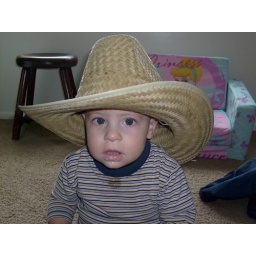
Kenneth Calvin at Nana's house in Utah is babysat by Aunt Allyson who likes to play dress up!